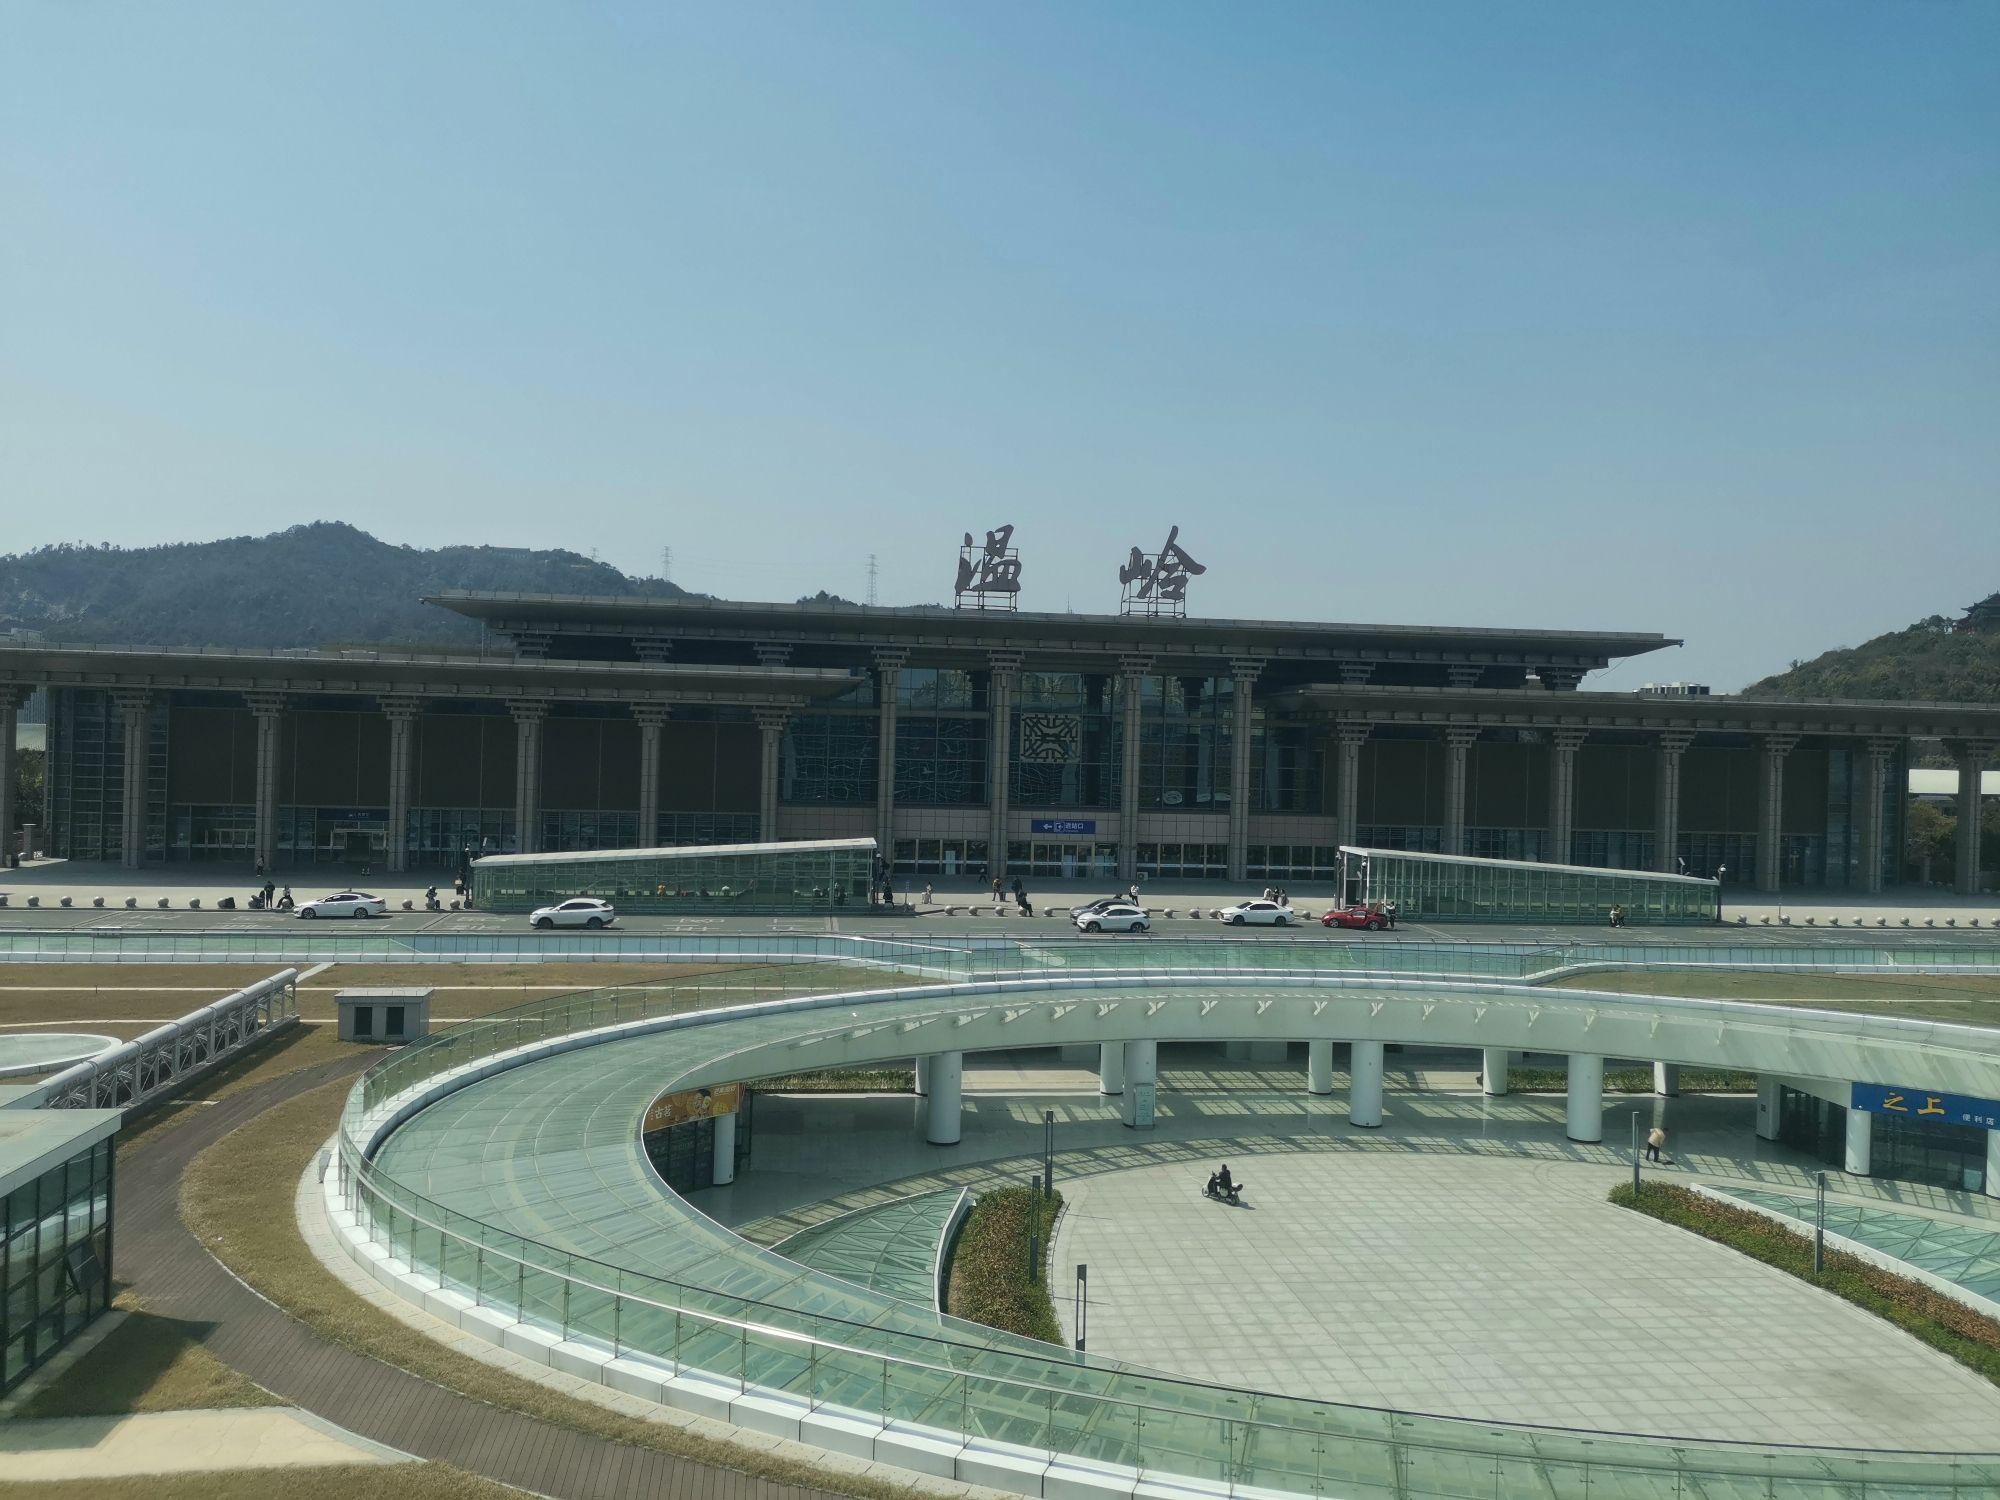
地标名称：温岭站
所在城市：台州市·温岭市